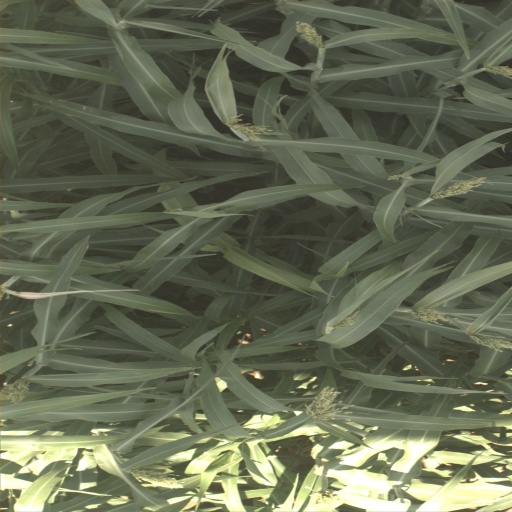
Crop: sorghum